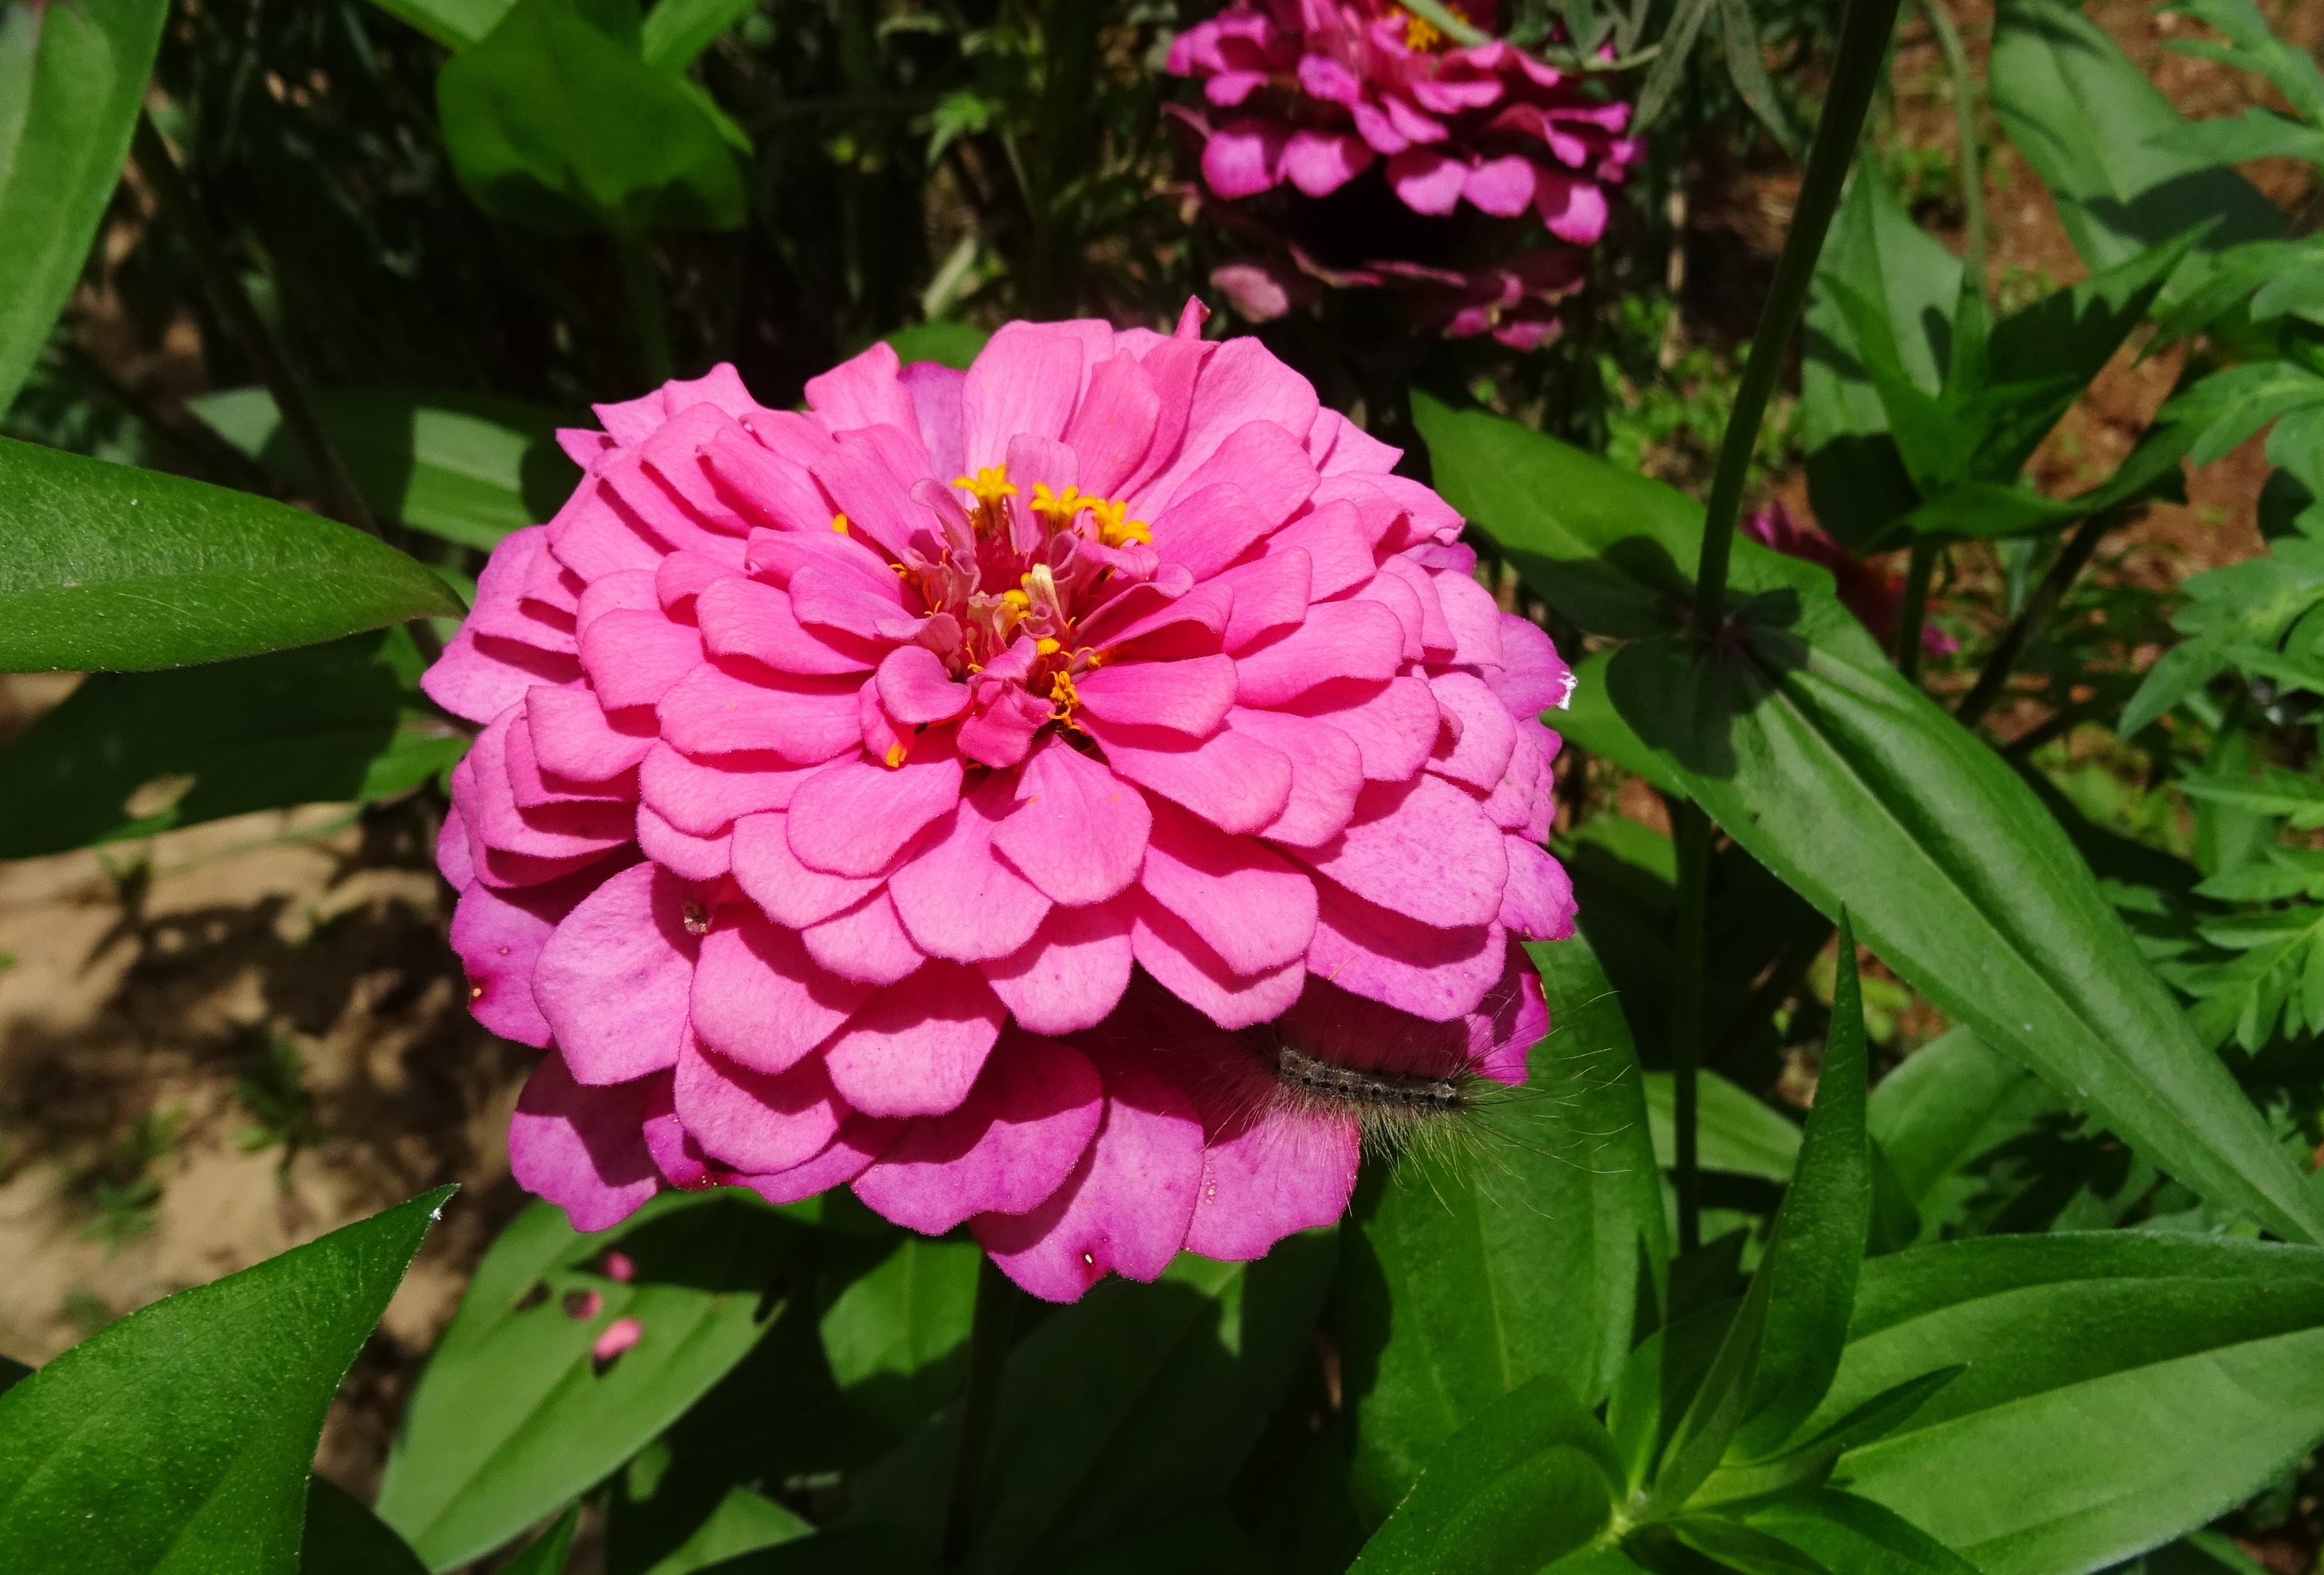
nature, blossom, plant, flower, petal, bloom, botany, garden, pink, dharwad, flora, season, dahlia, india, annual, zinnia, flowering plant, daisy family, annual plant, land plant